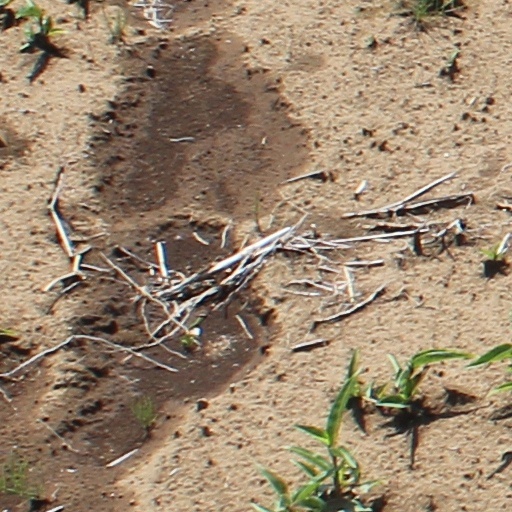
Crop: wheat